Bryan Thompson (designer)

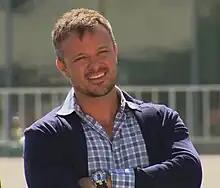
photo

Bryan Thompson (born October 11, 1974 in Phoenix, Arizona) is an automotive and freelance designer. He received a Bachelor of Industrial Design degree from College for Creative Studies in 1999 and was employed at Nissan Design America in San Diego for a decade. Thompson has created production and concept car designs for Nissan, Volvo / Mack Trucks, Embraer Executive Jets and Airstream. He currently lives in Los Angeles with his partner since 2011. He has designed in studious "around the world from France to Japan, Austria, and Brazil."